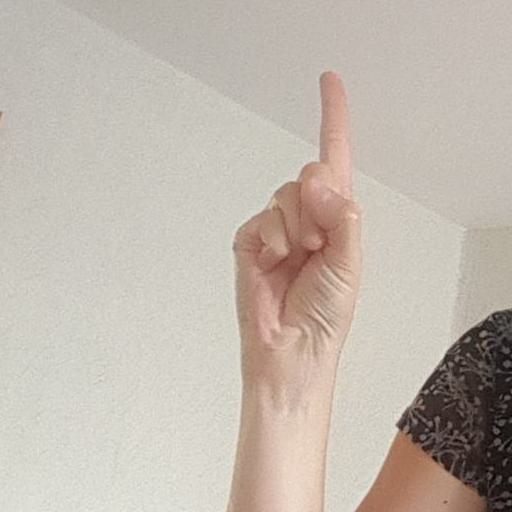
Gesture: one